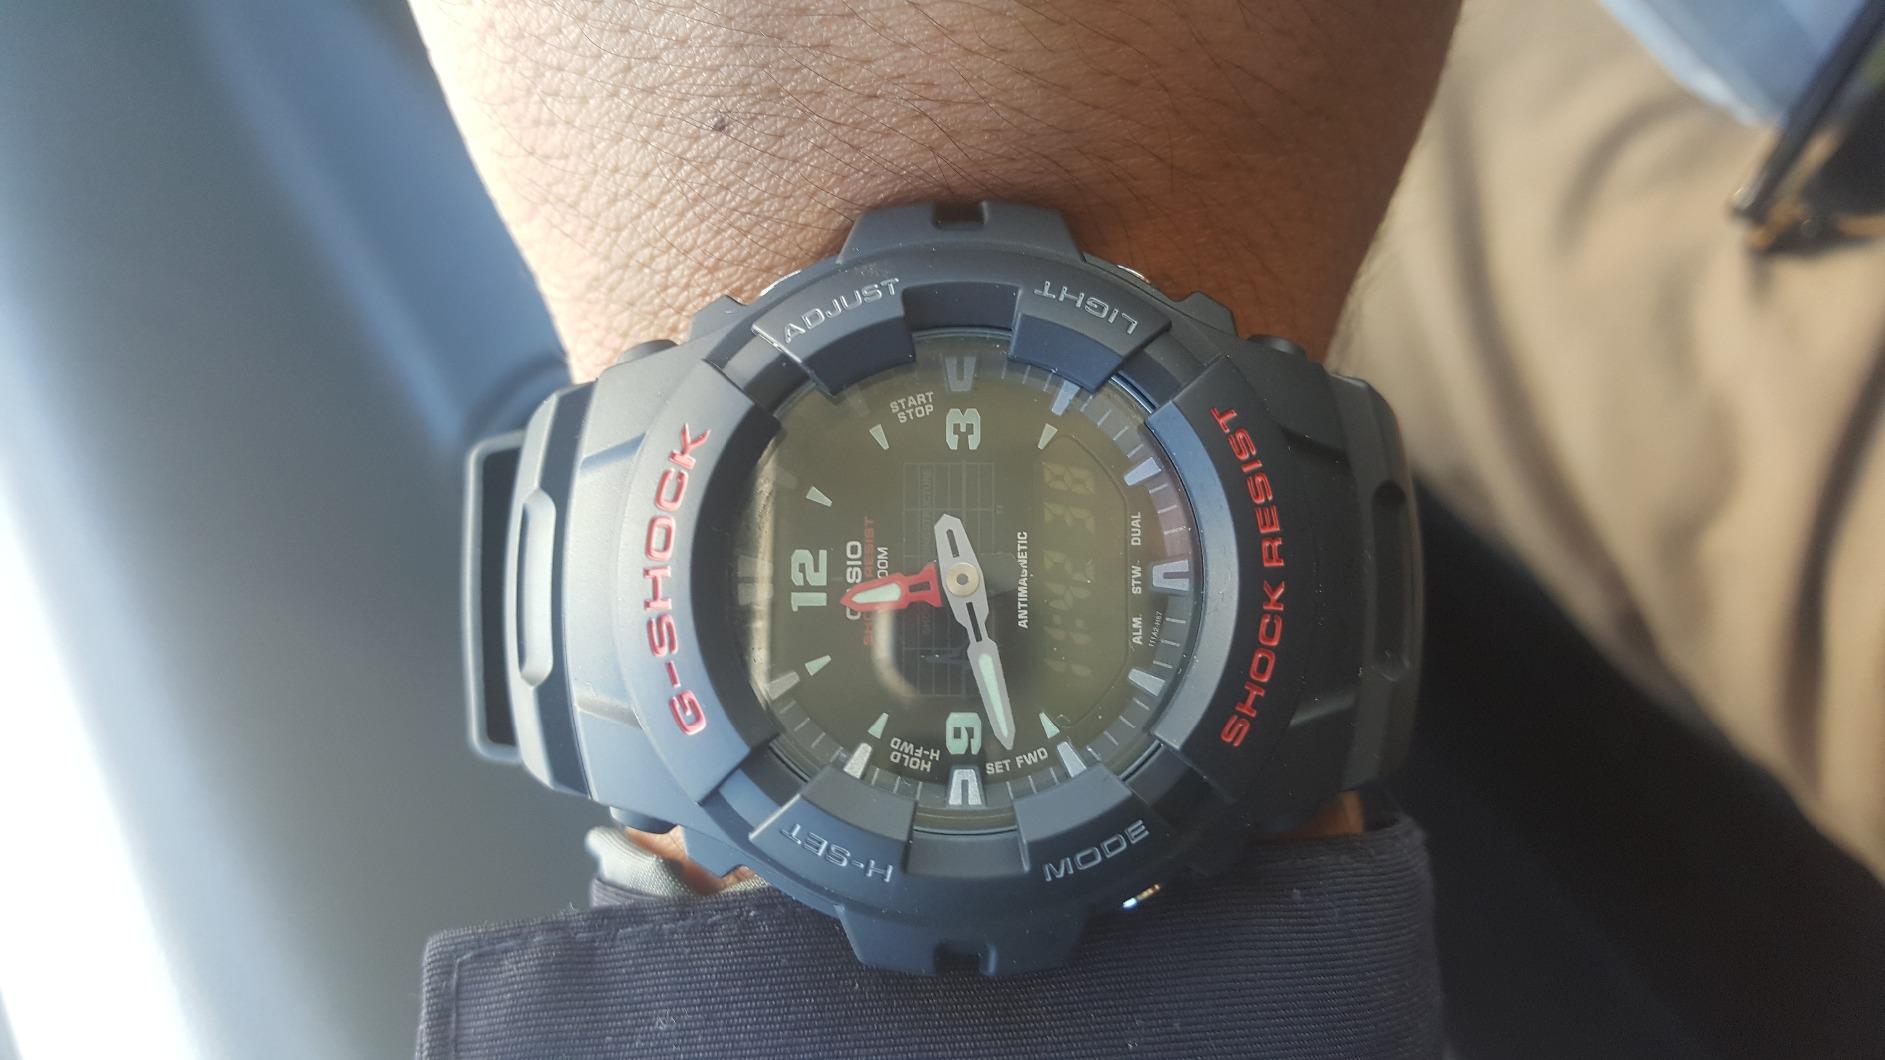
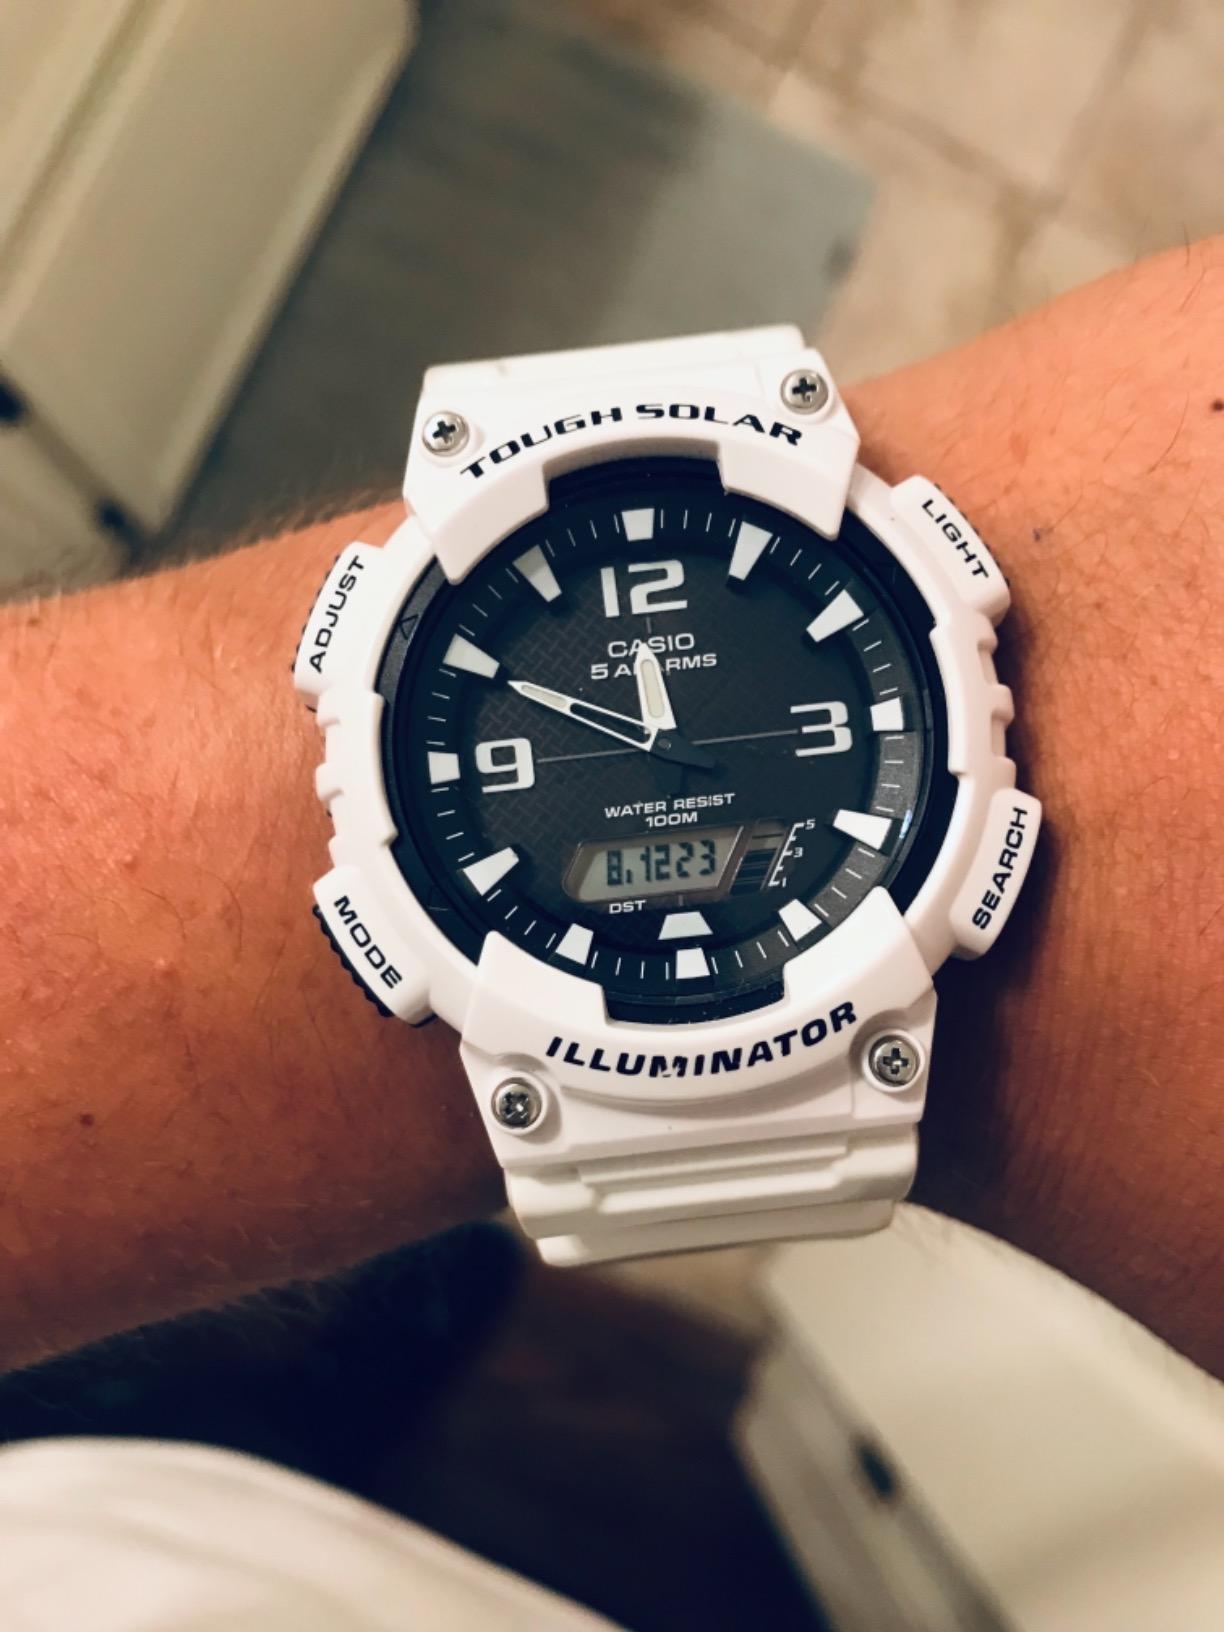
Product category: accessories_watch
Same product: no